Woody Allen bibliography

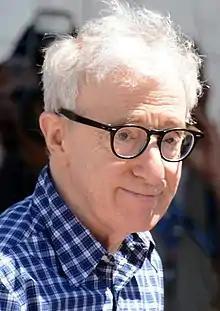
Woody Allen at the 2015 Cannes Film Festival

The following is a list of published (and some unpublished) works by or about the American film director Woody Allen.